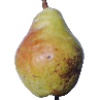
Label: pear_williams